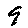
Label: 9